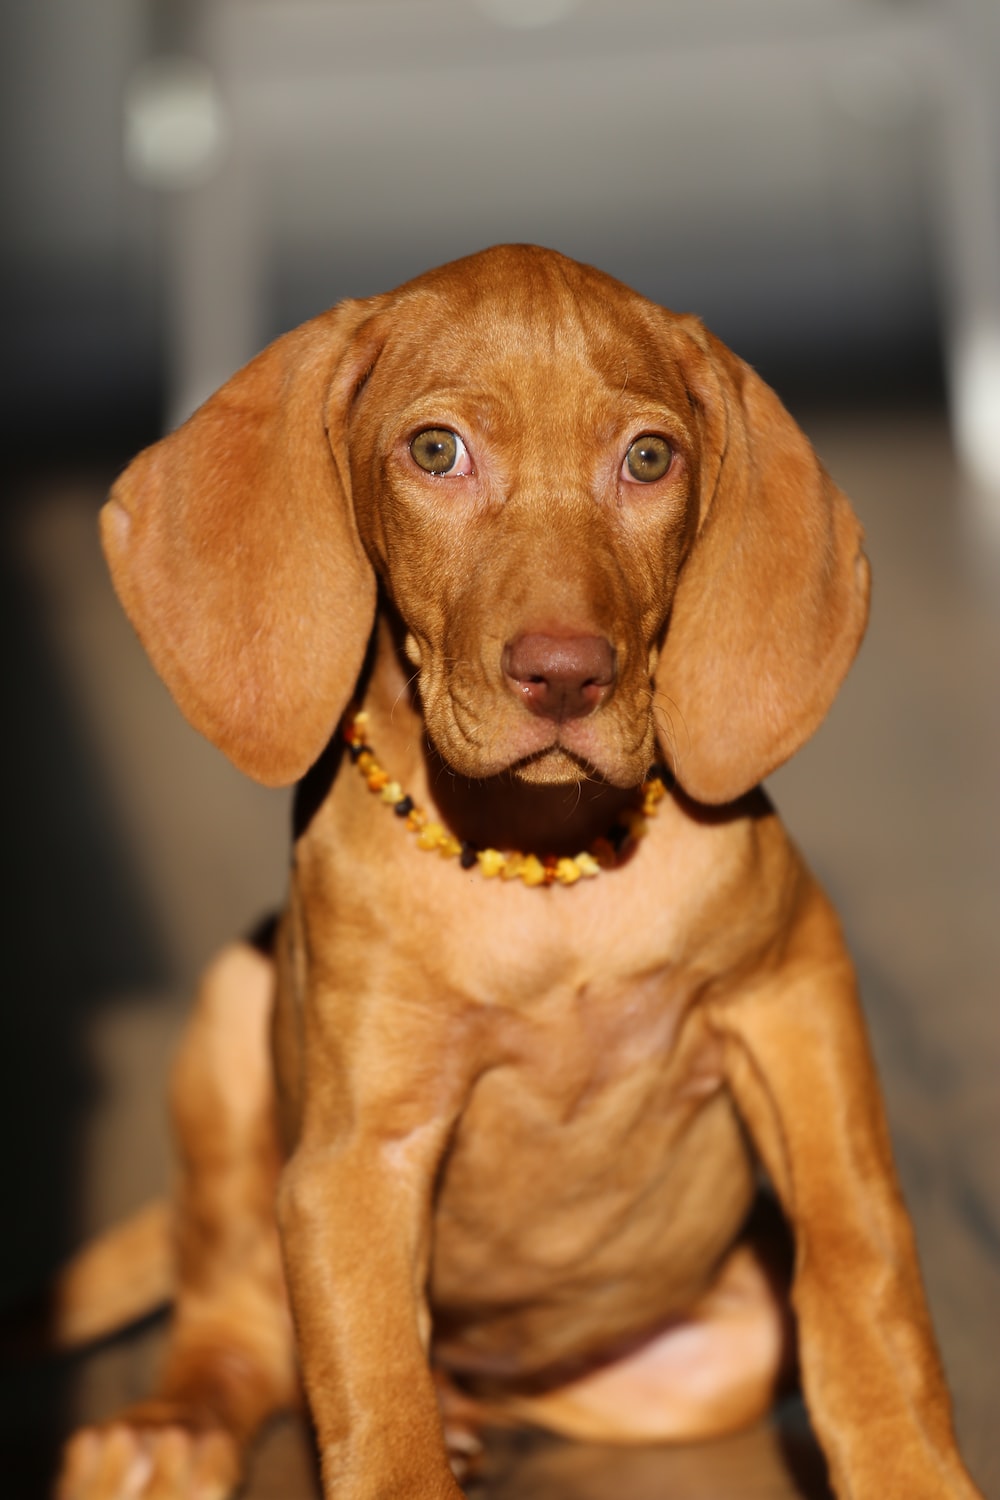
Breed: Beagle